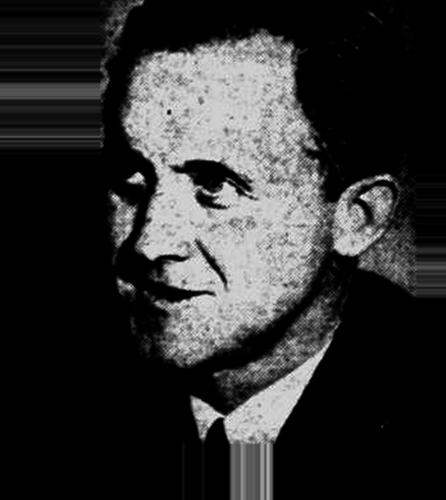
Age: 37